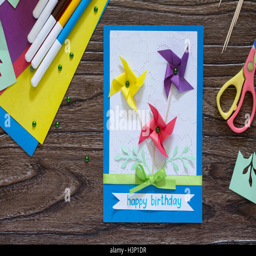
greeting card handmade birthday , flowers and branches .